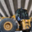
Label: tractor